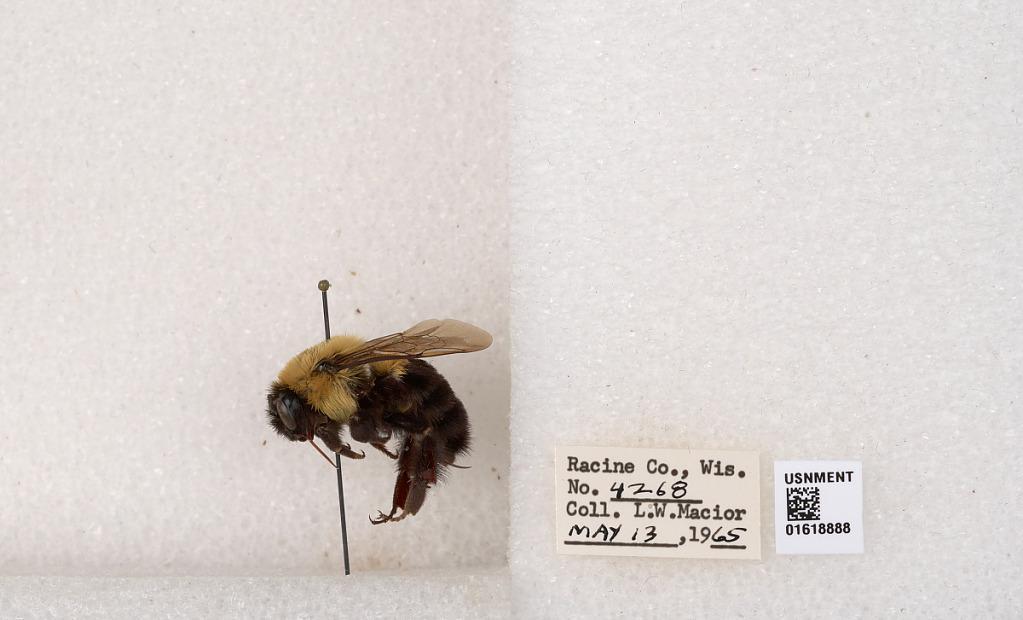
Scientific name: Bombus impatiens Cresson
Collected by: L. Macior
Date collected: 1965-5-13
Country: United States
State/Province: Wisconsin
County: Racine
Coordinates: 42.7299, -87.8123